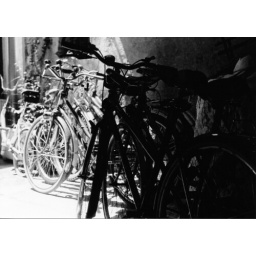
in black and in white